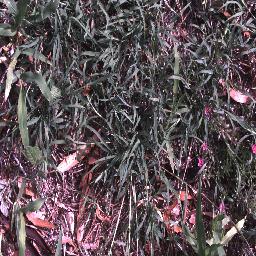
Label: negative